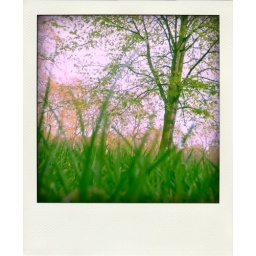
Laying in the green grass